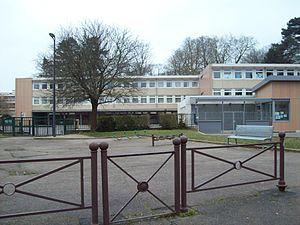
Bailly (78) - l'école primaire.
Bailly est une commune française située dans le département des Yvelines en région Île-de-France.